Gbewaa Palace

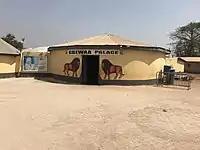
Gbewaa Palace

Gbewaa Palace is the seat of the Yaa Naa of the Kingdom of Dagbon. Located at Nayilifong along the Yendi-Saboba road in Yendi, Gbewaa Palace was named after the patriarch of the Mole-Dagbani people of Ghana. In 1896, The Gbewaa palace was burnt down and plundered during the German invasion of Dagbon. On March 4, 2023, Gariba II cut sod for the redevelopment of the palace.